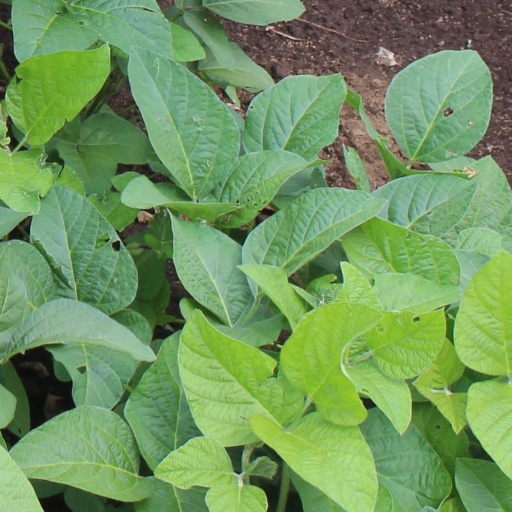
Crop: soybean